Tora-san Plays Daddy

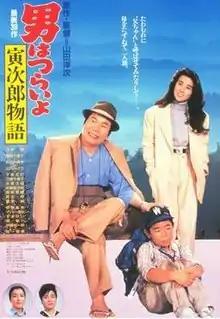
Theatrical poster

"aka" Torasan's Tale is a 1987 Japanese comedy film directed by Yoji Yamada. It stars Kiyoshi Atsumi as Torajirō Kuruma (Tora-san), and Kumiko Akiyoshi as his love interest or "Madonna". "Tora-san Plays Daddy" is the 39th entry in the popular, long-running "Otoko wa Tsurai yo" series.